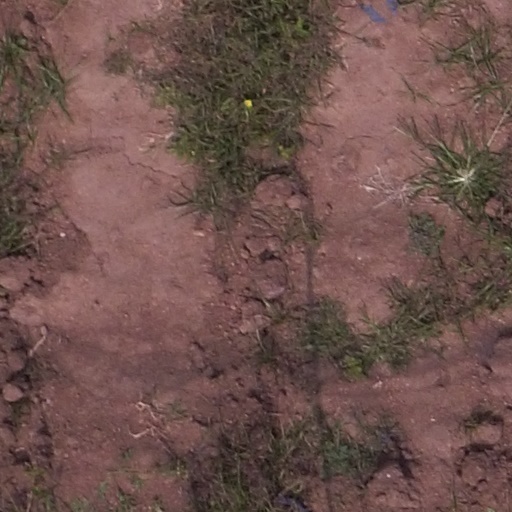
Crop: maize; corn